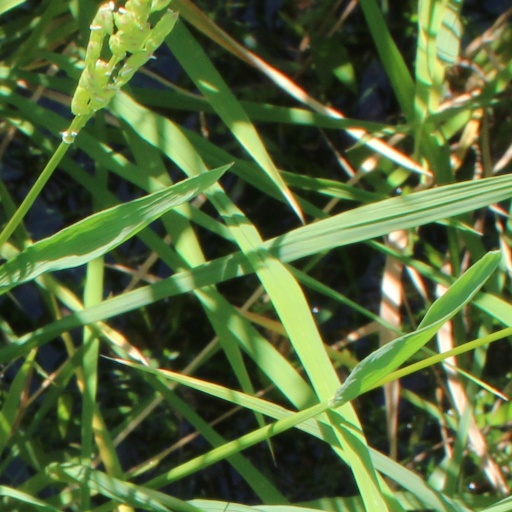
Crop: rice